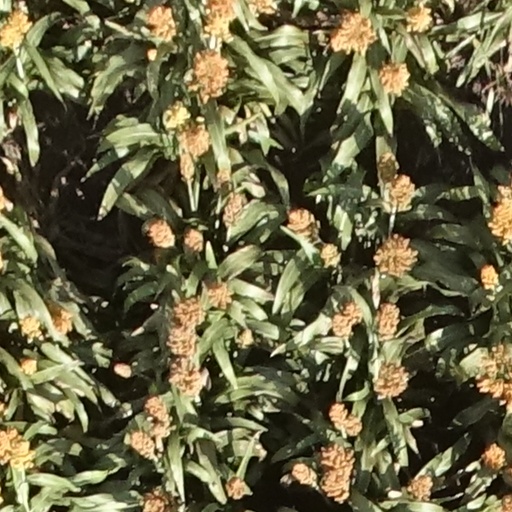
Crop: sorghum